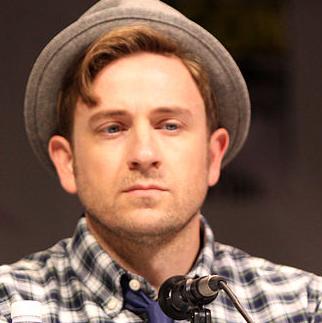
Age: 36